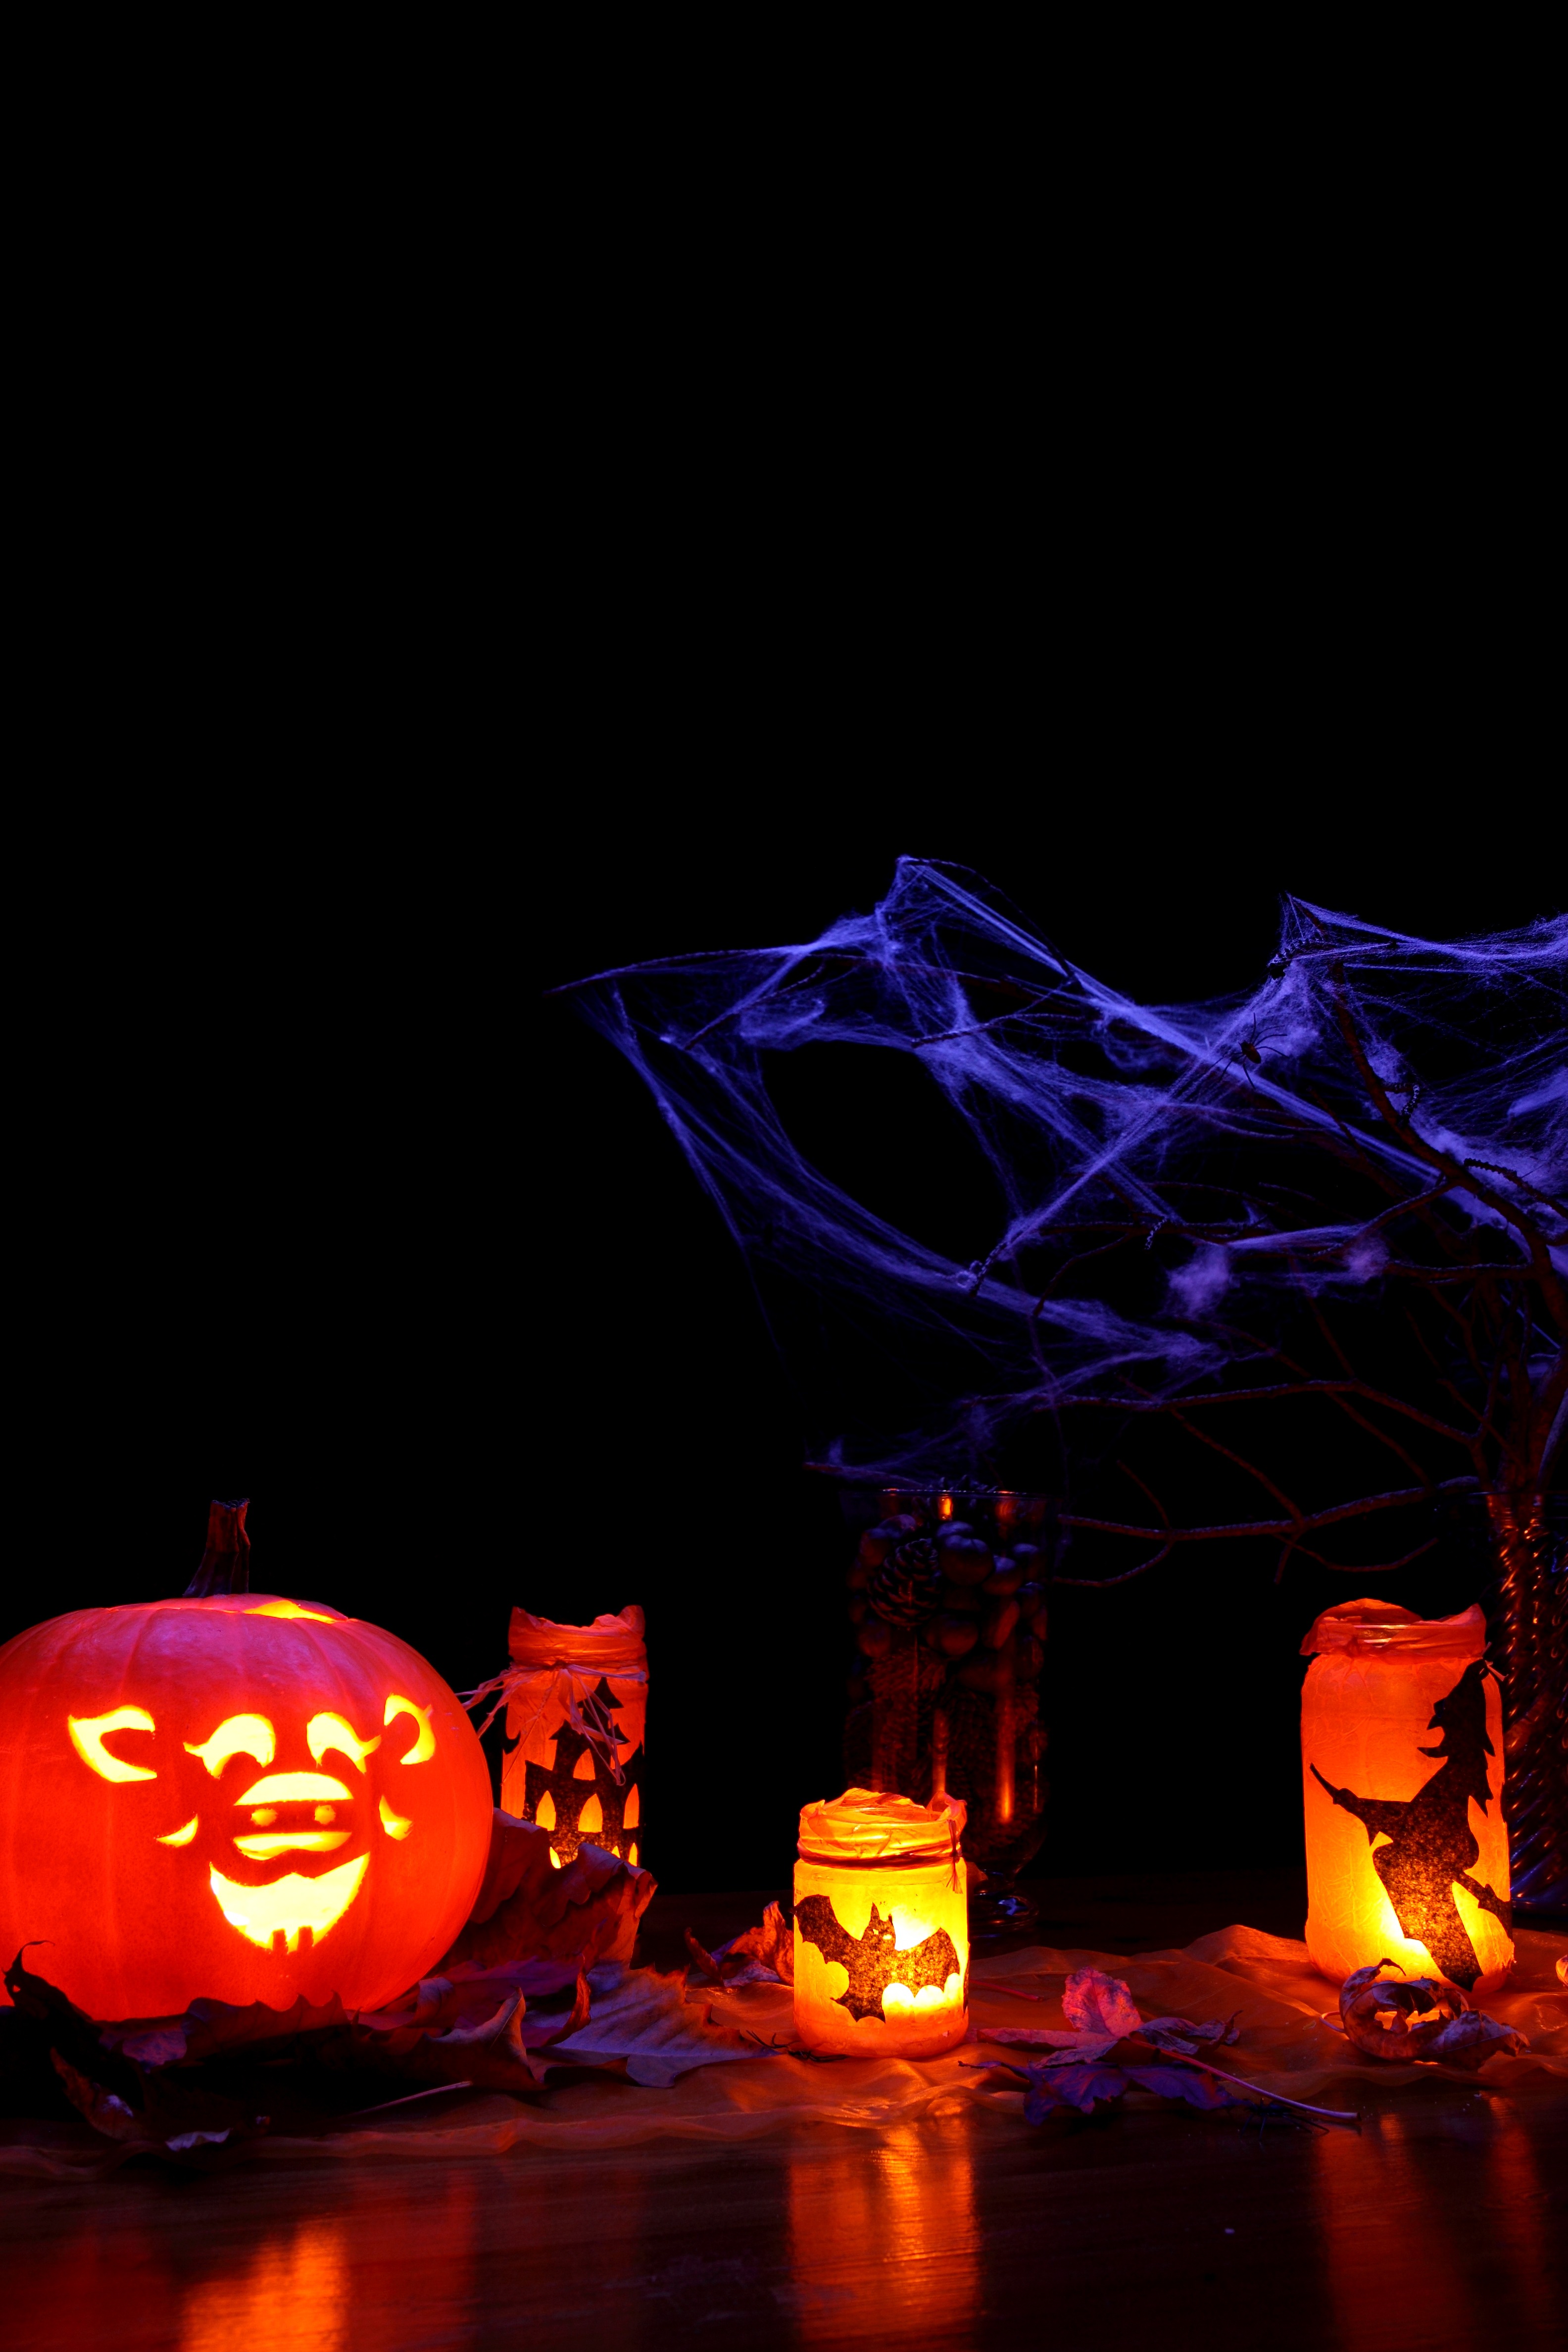
light, glowing, night, fall, spooky, dark, decoration, orange, lantern, pumpkin, halloween, glow, darkness, lighting, season, illuminated, christmas decoration, leaves, scary, lights, trick, christmas lights